Ringgold, Georgia

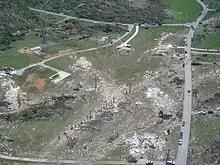
Houses in Ringgold destroyed by an EF4 tornado

On April 27, 2011, an EF4 tornado touched down in Ringgold and Catoosa County, leaving a path of destruction. The tornado killed twenty people along a path across Catoosa County and over the state line in Hamilton and Bradley counties. Eight died in Ringgold, including an entire family of four, and at least thirty others were injured. Many homes, businesses, and schools were damaged or destroyed.